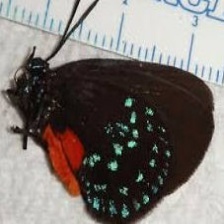
Species: ATALA
Butterfly family (ImageNet category): lycaenid_butterfly